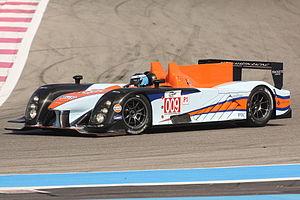
Aston Martin AMR-One lors des 6 heures du Castellet
L’Aston Martin AMR-One est une voiture de course conçue et développée conjointement par le préparateur automobile Prodrive et l’écurie britannique Aston Martin Racing pour répondre au règlement des Le Mans Prototype de l'Automobile Club de l'Ouest.
Les 6 Heures du Castellet 2011, disputées le 3 avril 2011 sur le circuit Paul-Ricard en France, sont la trente-sixième course des Le Mans Series courue depuis 2004. Il s'agit de la dix-huitième édition de cette épreuve, la première sur un format de six heures, et la première manche des Le Mans Series 2011.